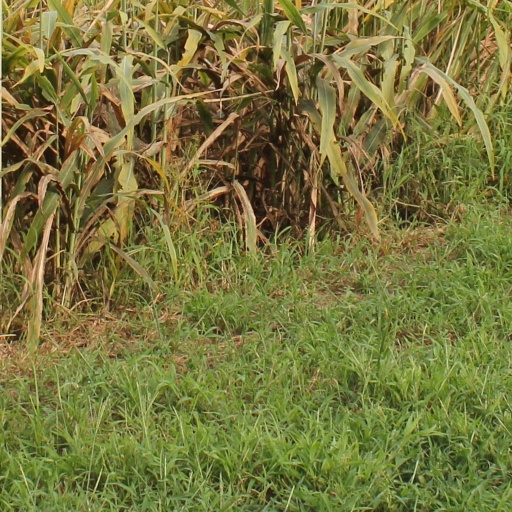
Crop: sorghum